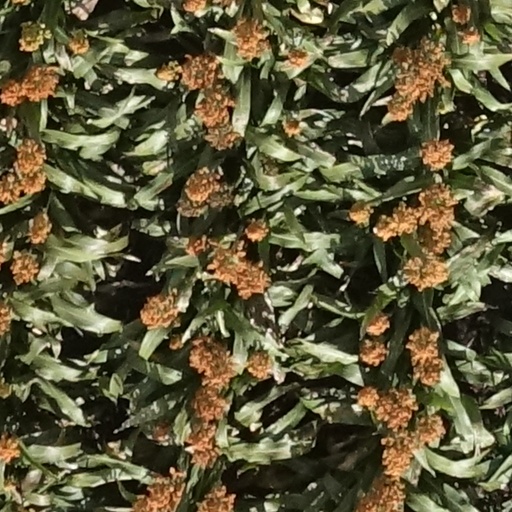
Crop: sorghum